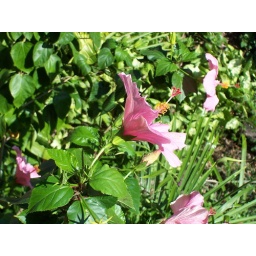
The shades of pink in these flowers varies so much when looking at the petals in different degrees of sunlight.